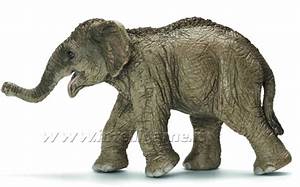
Label: images